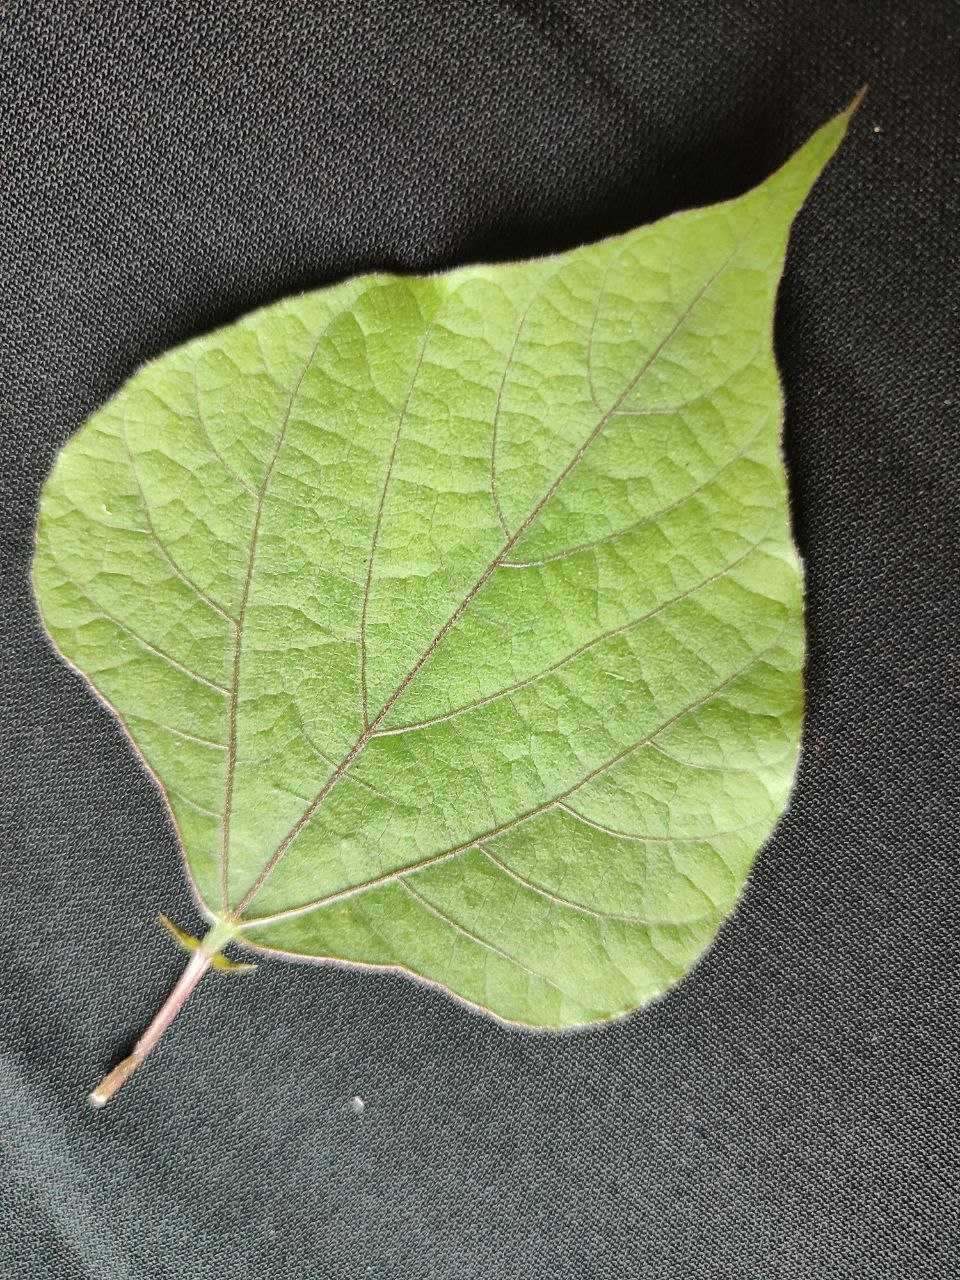
Crop: bean
Leaf condition: Fresh Leaf